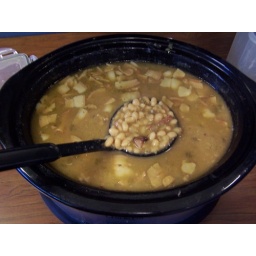
Made at home in a D.O. and moved to a crock pot for the office crowd (soup day).Ingredients:BaconOnionGarlicPepperCeleryChicken BrothHam HocksBeans